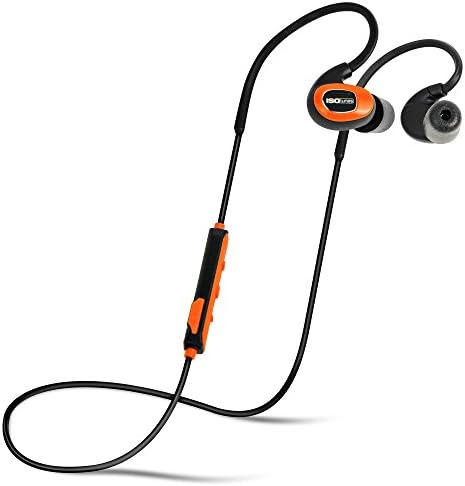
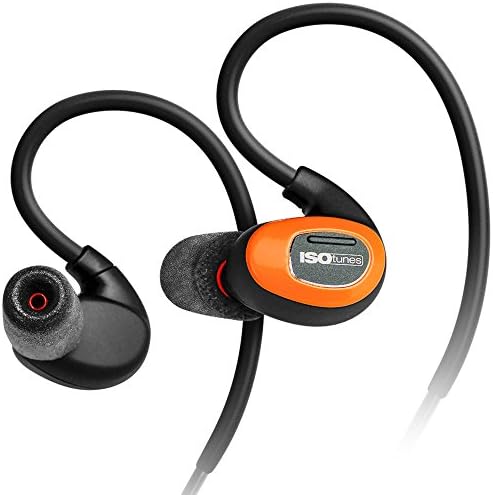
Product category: headphones
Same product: yes